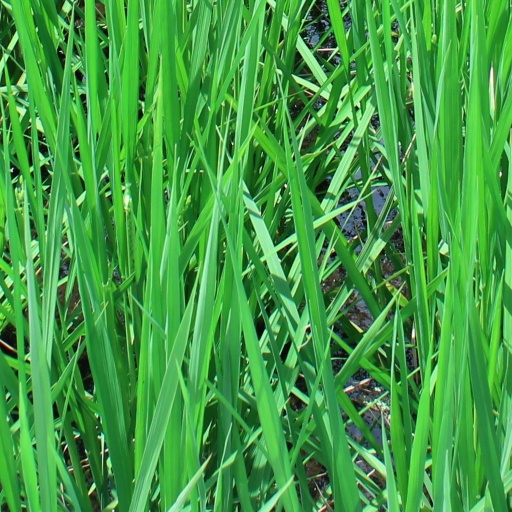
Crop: rice